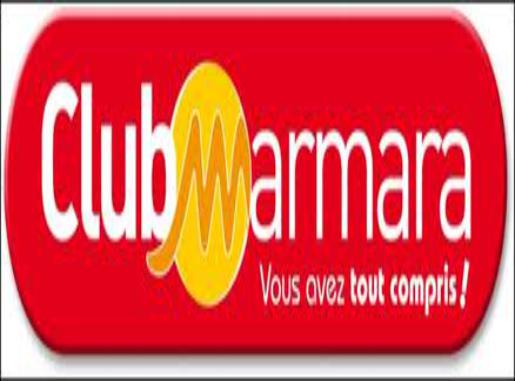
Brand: Marmara
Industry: Others